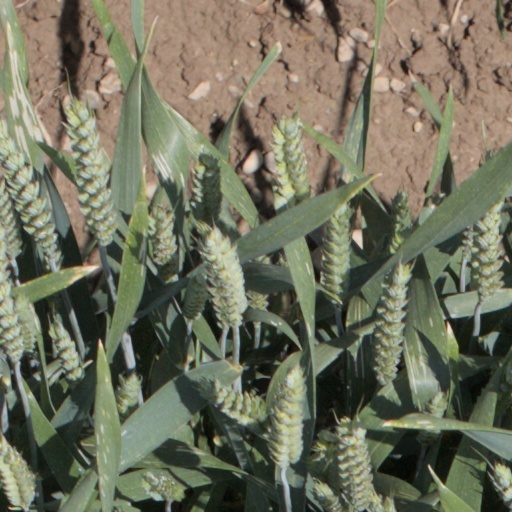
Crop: wheat